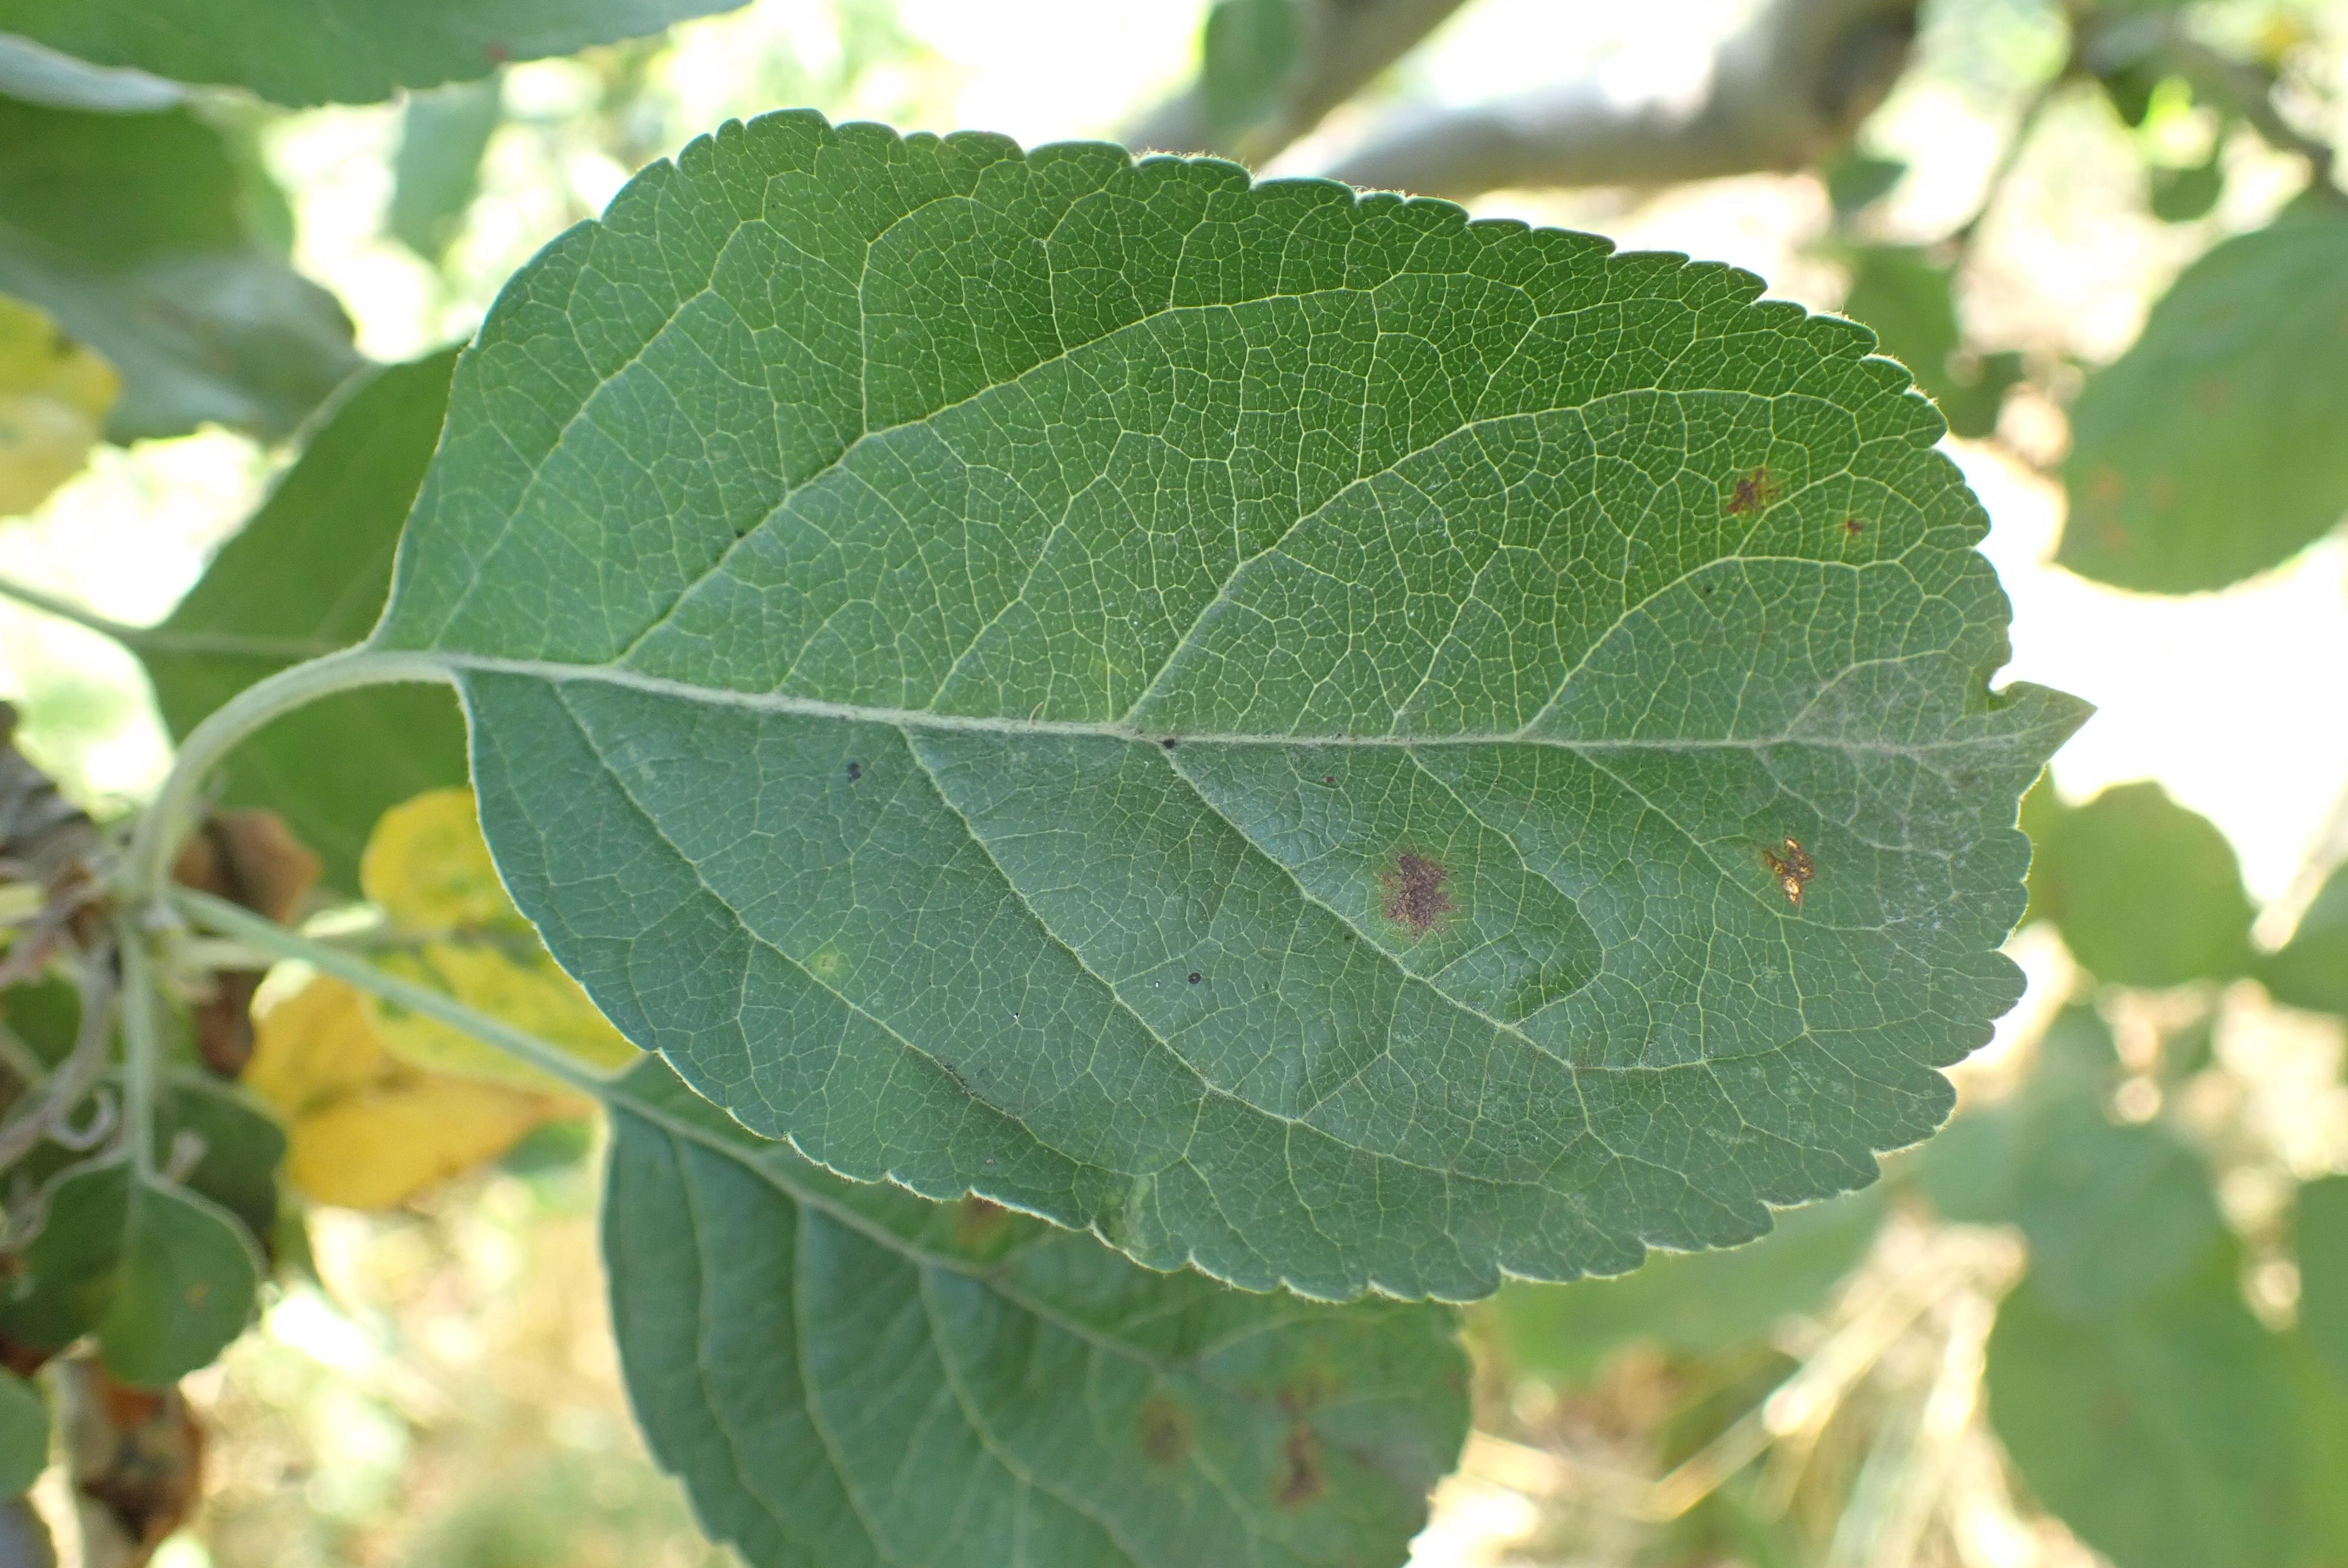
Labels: scab